HMS Hero (H99)

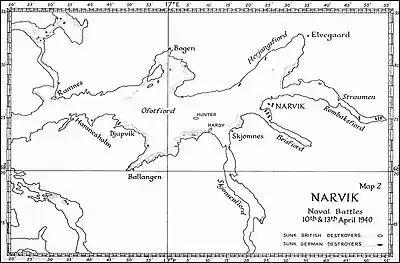

On 5 April "Hero" escorted the battlecruiser as she covered the minelayers preparing to implement Operation Wilfred, an operation to lay mines in the Vestfjord to prevent the transport of Swedish iron ore from Narvik to Germany. The ship and her sister ship pretended to lay a minefield off Bud, Norway on 8 April and reported its location to the Norwegians. "Hero" and the destroyer streamed their TSDS minesweeping gear in advance of the battleship and her escort as they steamed up the Vestfjord to engage the remaining German destroyers at Narvik on 13 April. The ship and four other British destroyers pursued the remaining German ships into the Rombaksfjorden (the easternmost branch of the Ofotfjord), east of Narvik, where the lack of ammunition had forced the German ships to retreat. Most of the German destroyers had scuttled and beached themselves at the head of the fjord, but the scuttling charges on had failed to detonate properly and she was boarded by a small party from "Hero". They found nothing of any significance as she'd been abandoned by her crew and the destroyer put a torpedo into her to prevent any salvage.